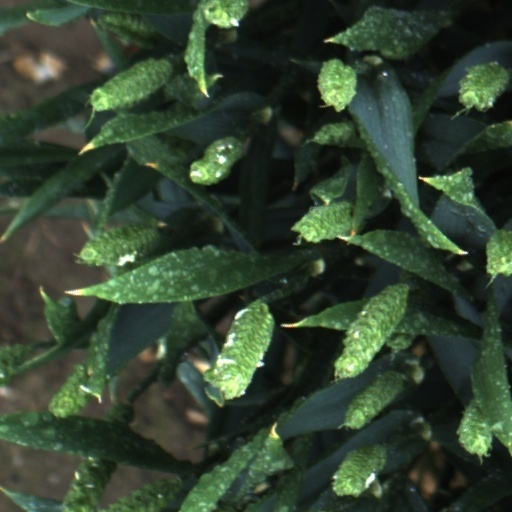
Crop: wheat